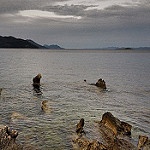
Label: sea